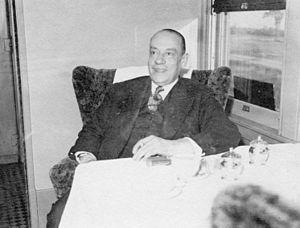
Camillien Houde, né le 13 août 1889 et décédé le 11 septembre 1958 à Montréal, est un homme politique québécois. Il a été député à l'Assemblée législative du Québec, maire de Montréal, chef du Parti conservateur du Québec et député à la Chambre des communes du Canada. De 1923 à 1947, il fut l'un des principaux adversaires des gouvernements de Taschereau et de Duplessis. Son opposition à la politique d'enregistrement pour service militaire décrétée par le gouvernement fédéral canadien de King en 1940 lui valut son internement sans procès dans un camp de concentration sur l'Ile-Sainte-Hélène à Montréal, pendant quatre ans avec les Italiens de Montréal aussi détenu à cet endroit. La répression dont il fut l'objet lui acquit l'estime populaire et en fit une légende vivante.